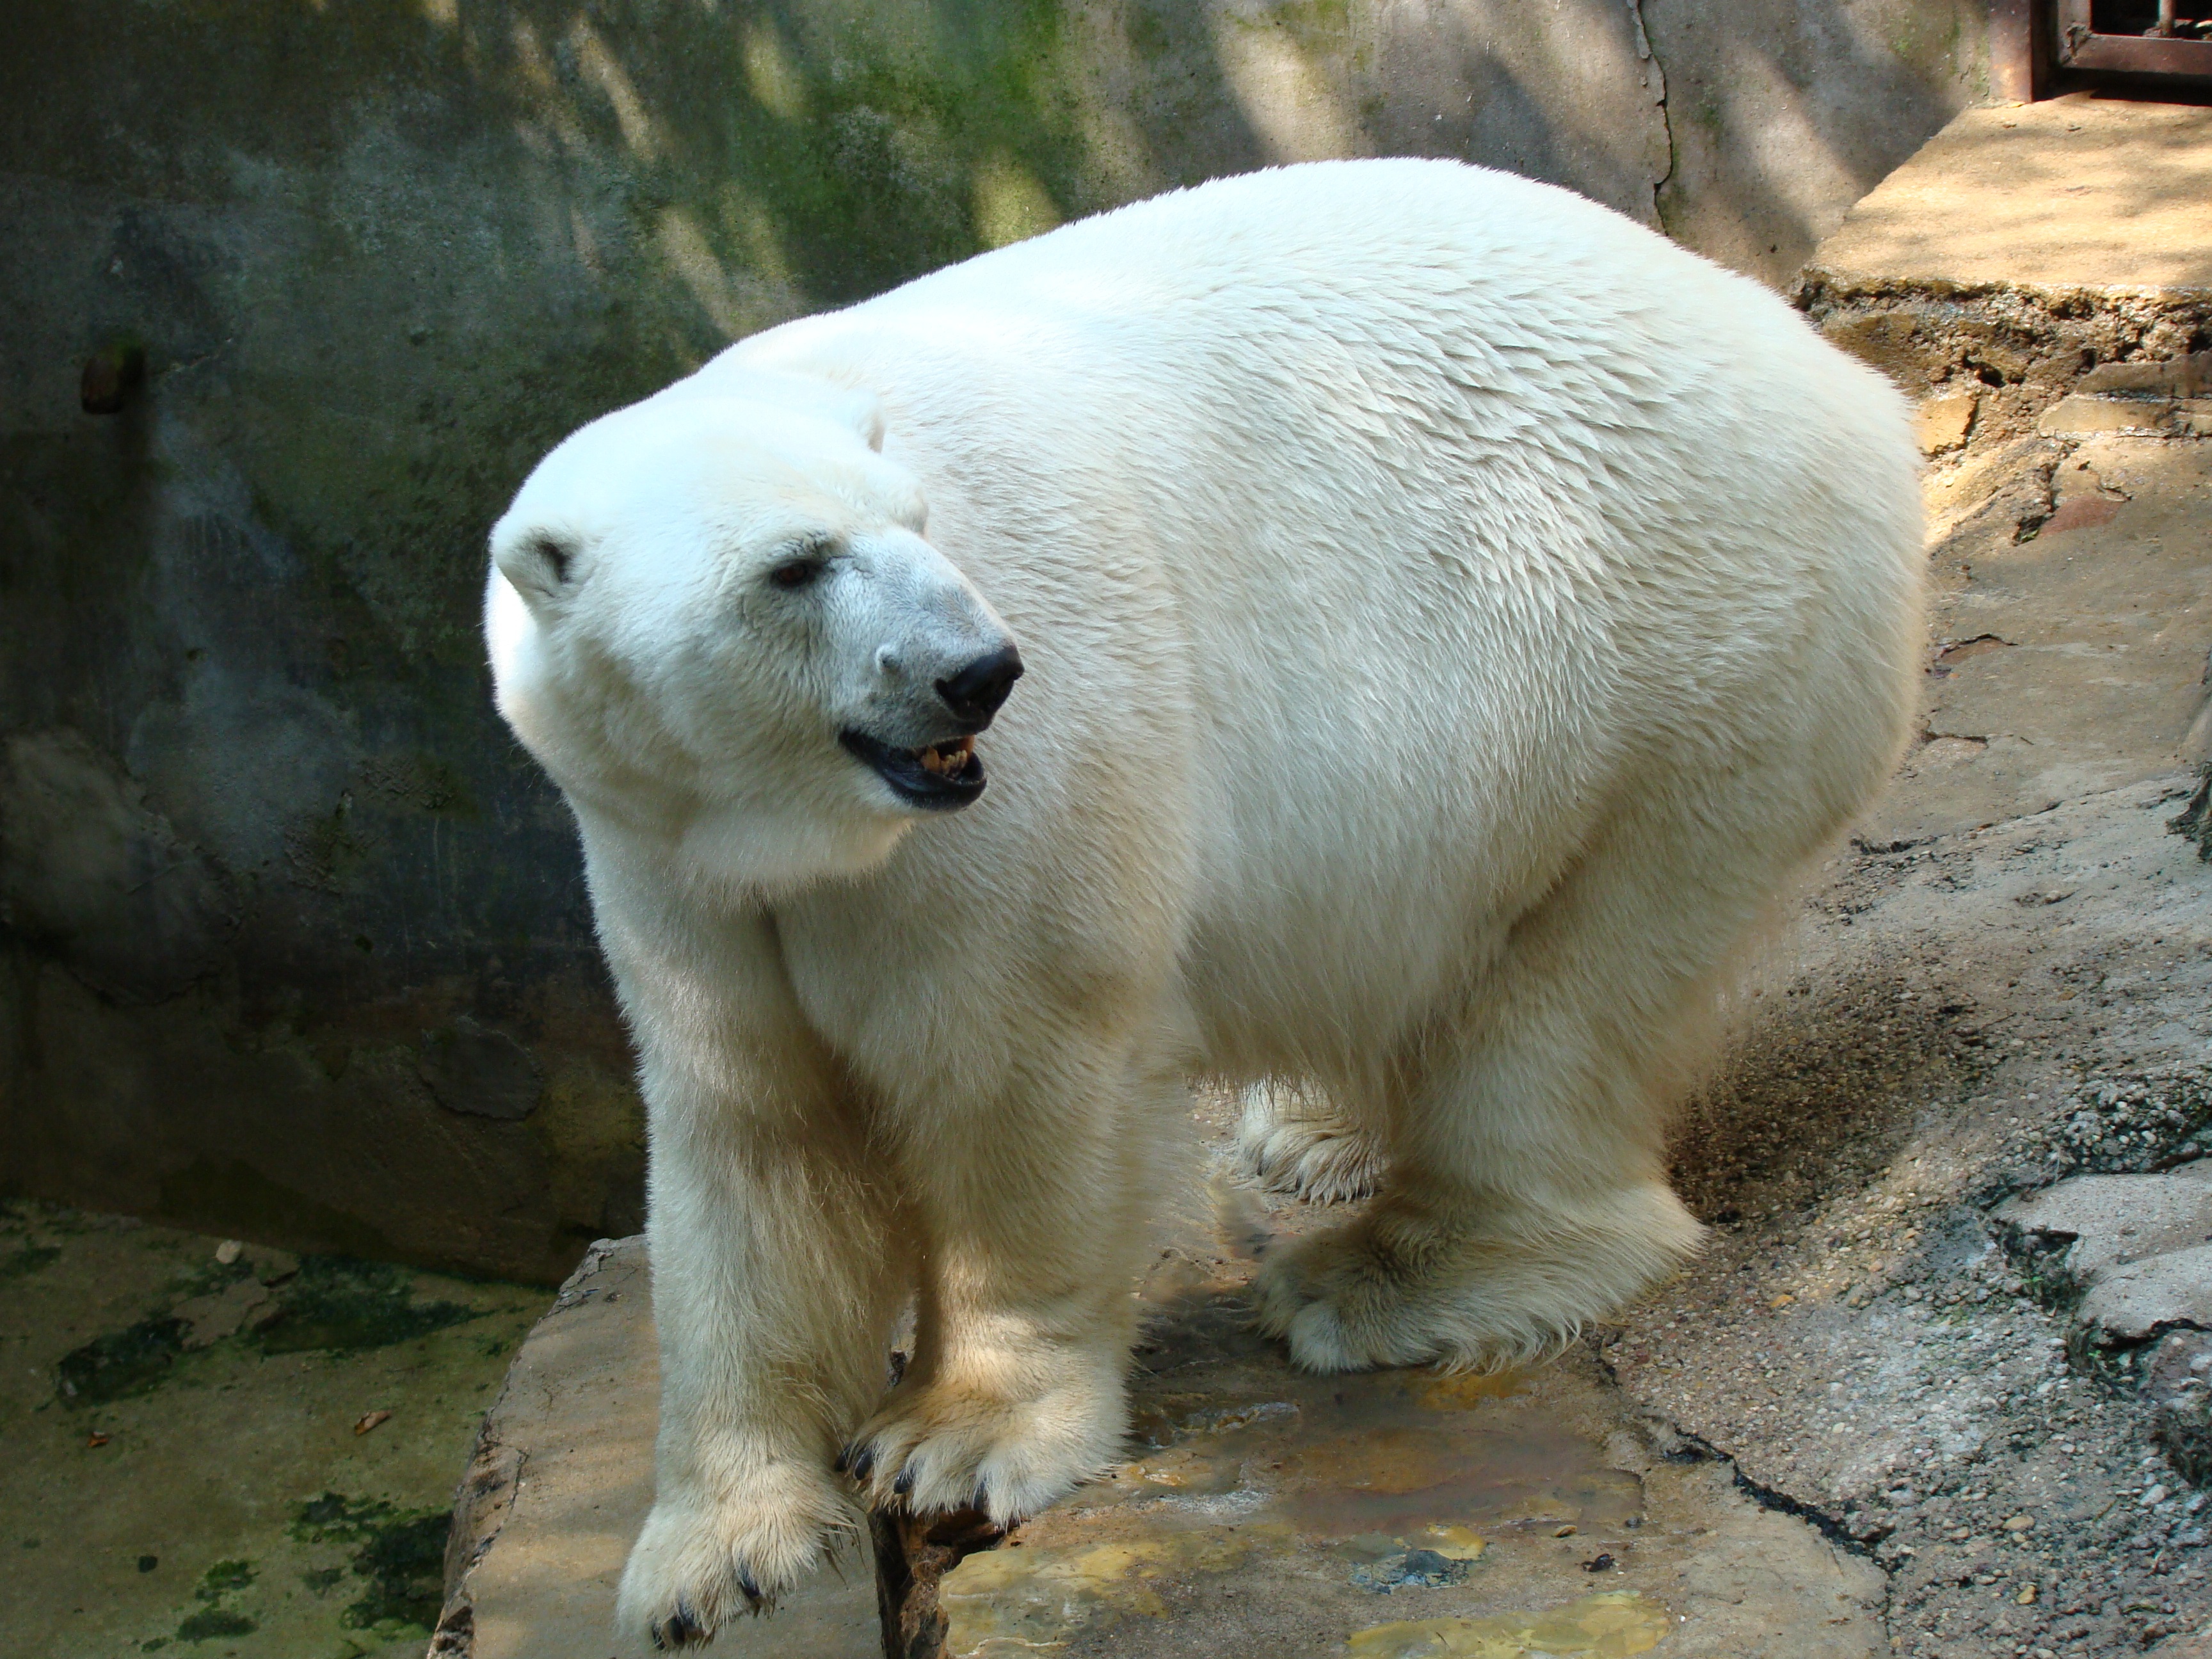
nature, animal, bear, wildlife, zoo, fur, mammal, predator, fauna, polar bear, outdoors, vertebrate, carnivore, dog breed group